Samuel de Champlain

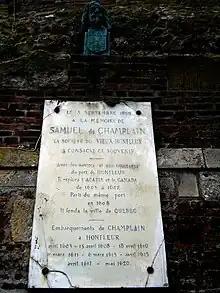
Plaque in Honfleur commemorating Champlain's departures

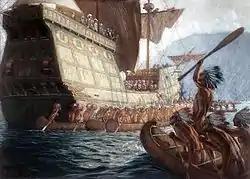
Painting by George Agnew Reid, done for the third centennial (1908), showing the arrival of Samuel de Champlain on the site of Quebec City.

In the spring of 1608, Dugua wanted Champlain to start a new French colony and fur trading centre on the shores of the St. Lawrence. Dugua equipped, at his own expense, a fleet of three ships with workers, that left the French port of Honfleur. The main ship, called "Don-de-Dieu" (French for "Gift of God"), was commanded by Champlain. Another ship, "Lévrier" ("Hunt Dog"), was commanded by his friend Du Pont. The small group of male settlers arrived at Tadoussac on the lower St. Lawrence in June. Because of the dangerous strength of the Saguenay River ending there, they left the ships and continued up the "Big River" in small boats bringing the men and the materials.